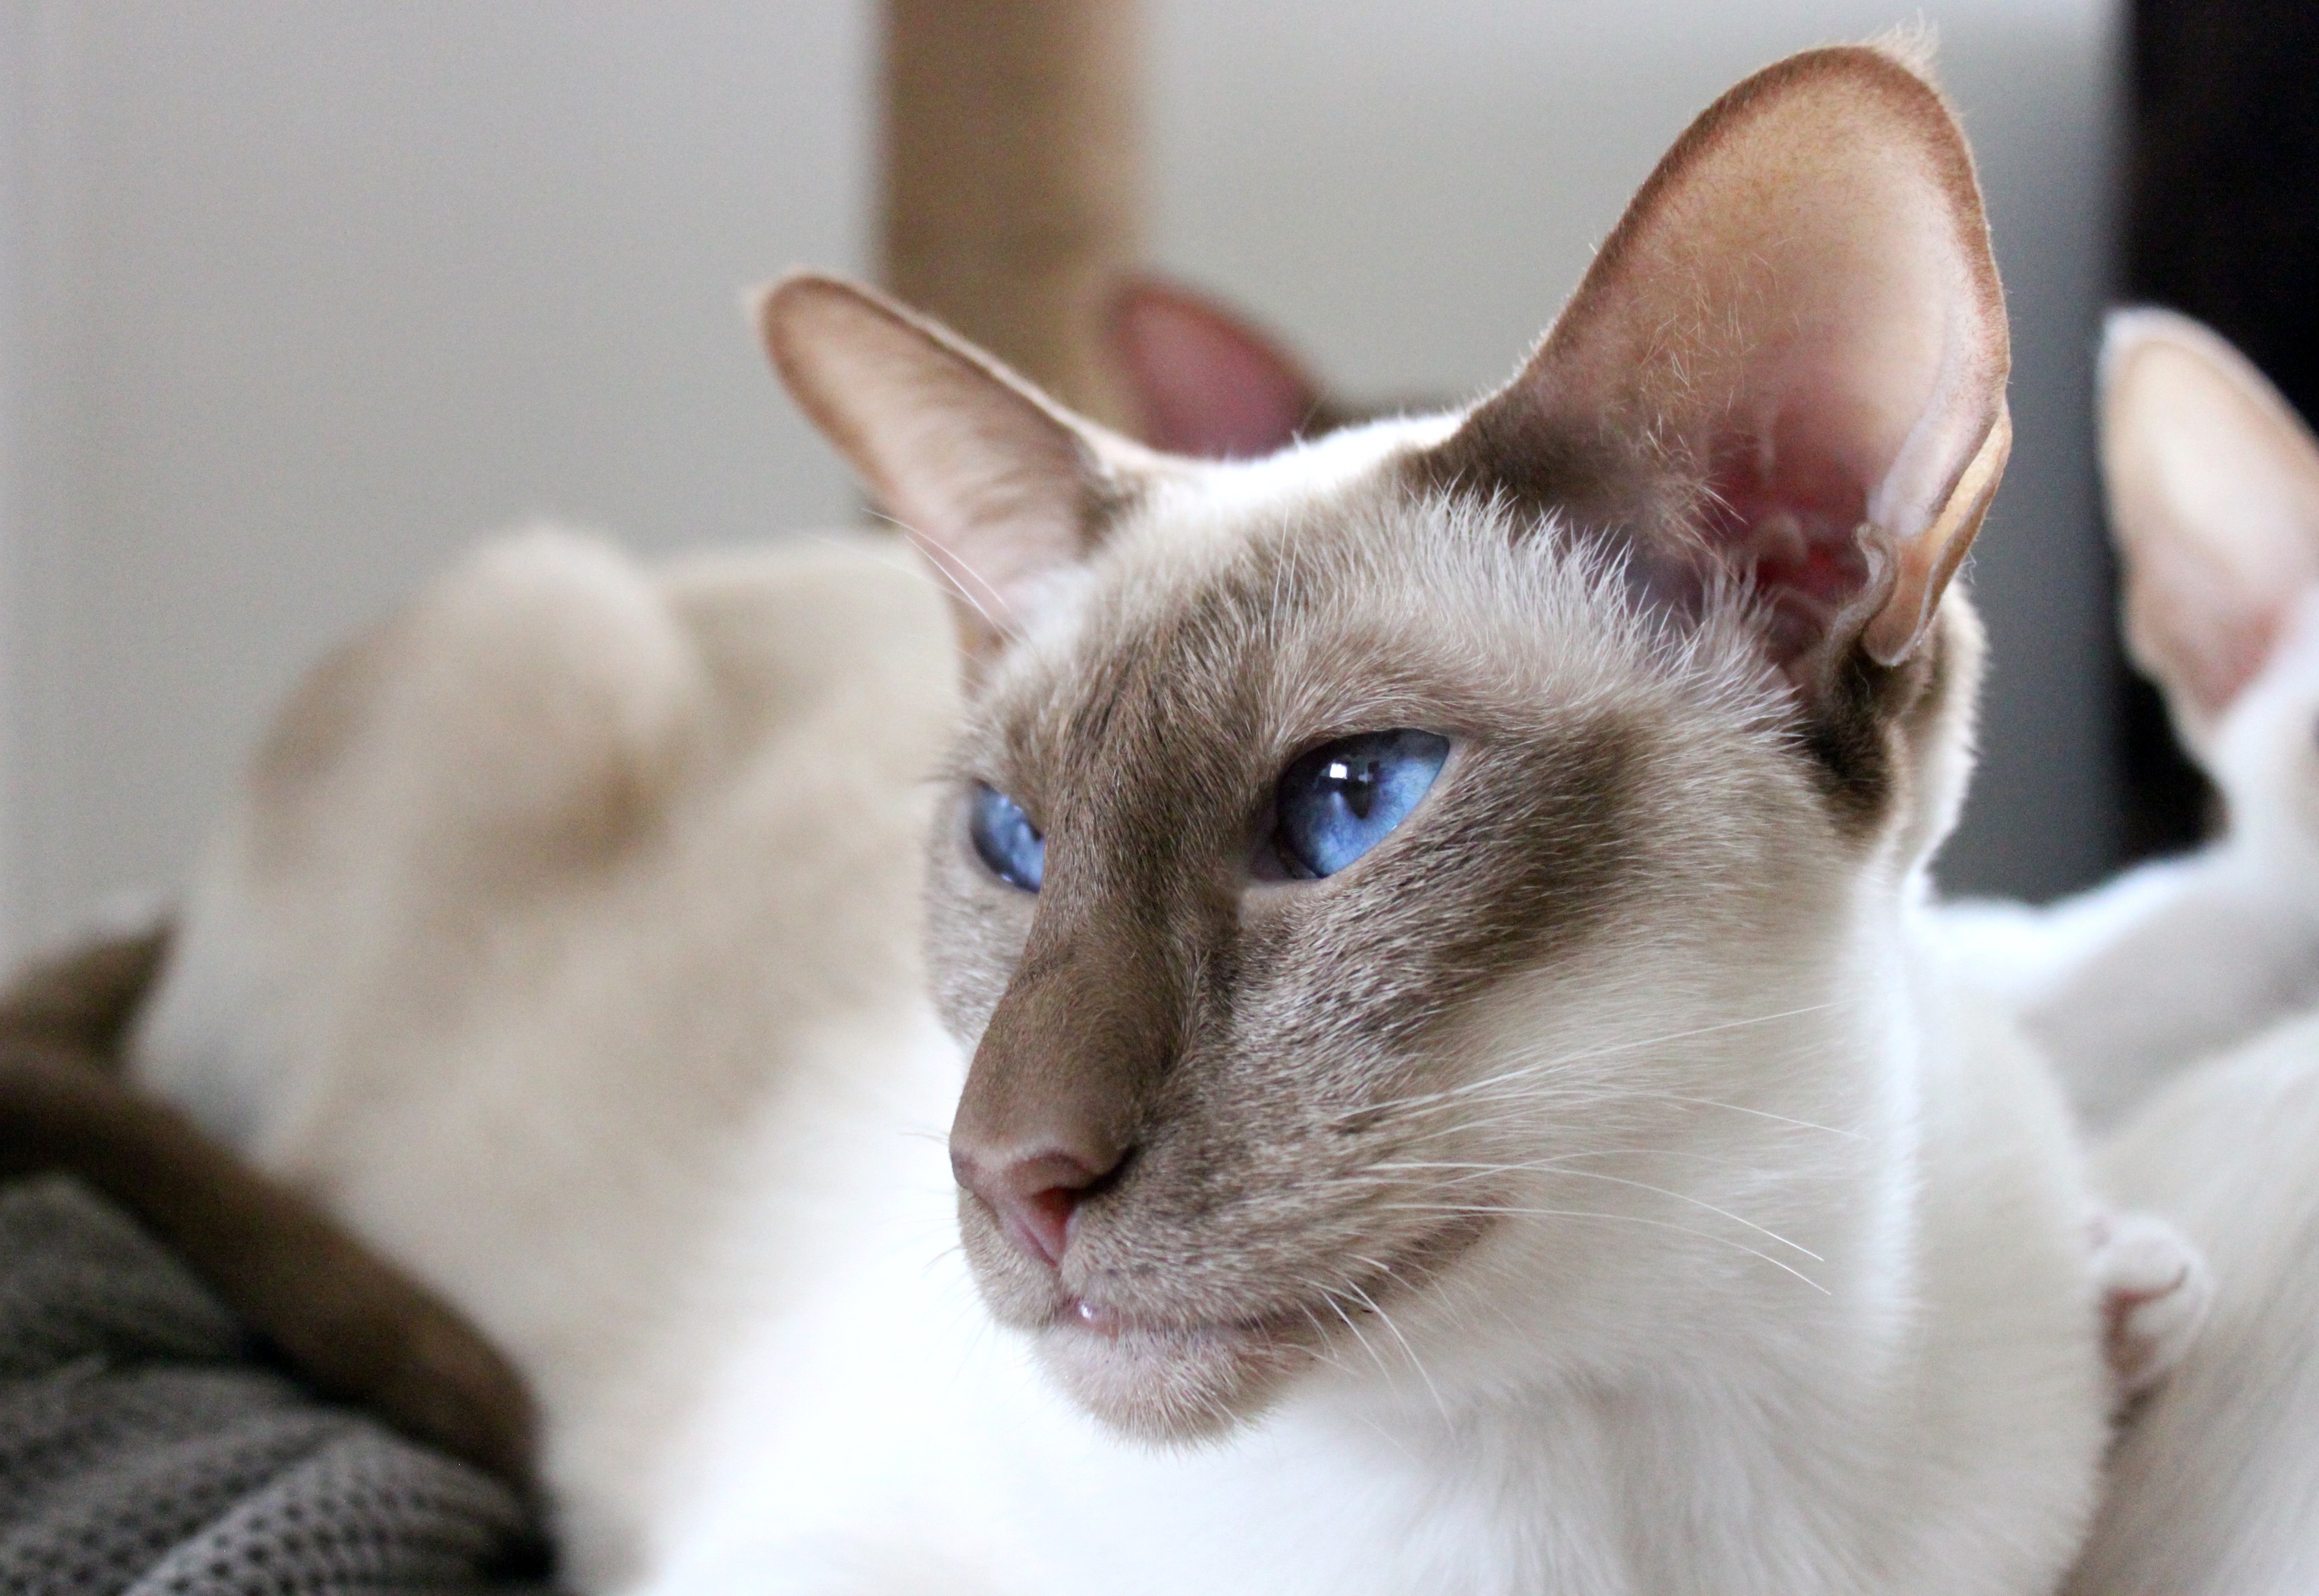
hair, white, animal, cute, pet, fur, portrait, fluffy, kitten, cat, mammal, blue, playful, blue eye, close up, thoroughbred, nose, eyes, whiskers, eye, skin, vertebrate, javanese, thai, siamese, burmese, dear, charming, siamese cat, carnivores, balinese, burmilla, small to medium sized cats, cat like mammal, carnivoran, domestic short haired cat, tonkinese, khao manee, peterbald, oriental shorthair